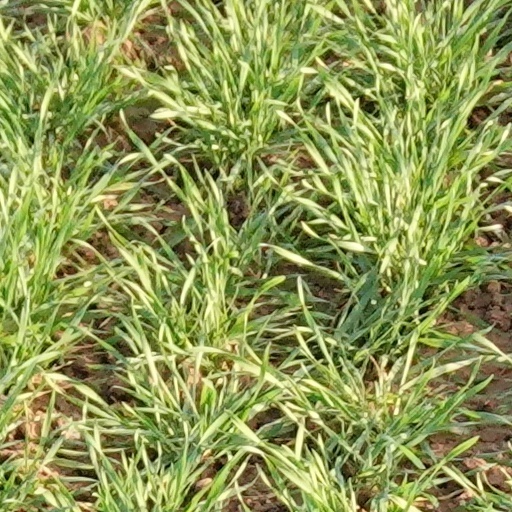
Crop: wheat